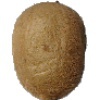
Label: images